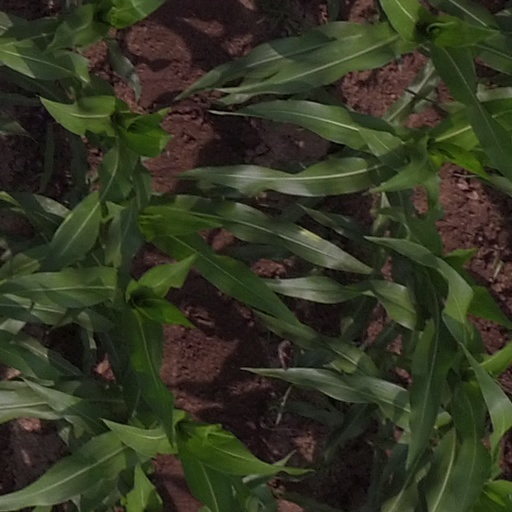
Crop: maize; corn